Wazir (film)

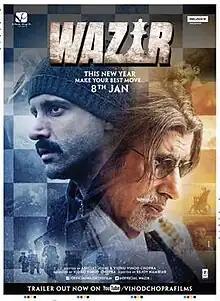
Theatrical release poster

Wazir is a 2016 Indian Hindi-language neo-noir action thriller film directed by Bejoy Nambiar and produced by Vidhu Vinod Chopra. Written and edited by Abhijat Joshi and Chopra, the film stars Amitabh Bachchan and Farhan Akhtar alongside Aditi Rao Hydari, Manav Kaul and Neil Nitin Mukesh (as the title character). John Abraham makes a special appearance. The film's dialogue and additional dialogue were written by Abhijeet Deshpande and Gazal Dhaliwal, respectively. The music was composed by several artists including Shantanu Moitra, Ankit Tiwari, Advaita, Prashant Pillai, Rochak Kohli and Gaurav Godkhindi, with the background score composed by Rohit Kulkarni. Sanu Varghese served as the film's cinematographer.